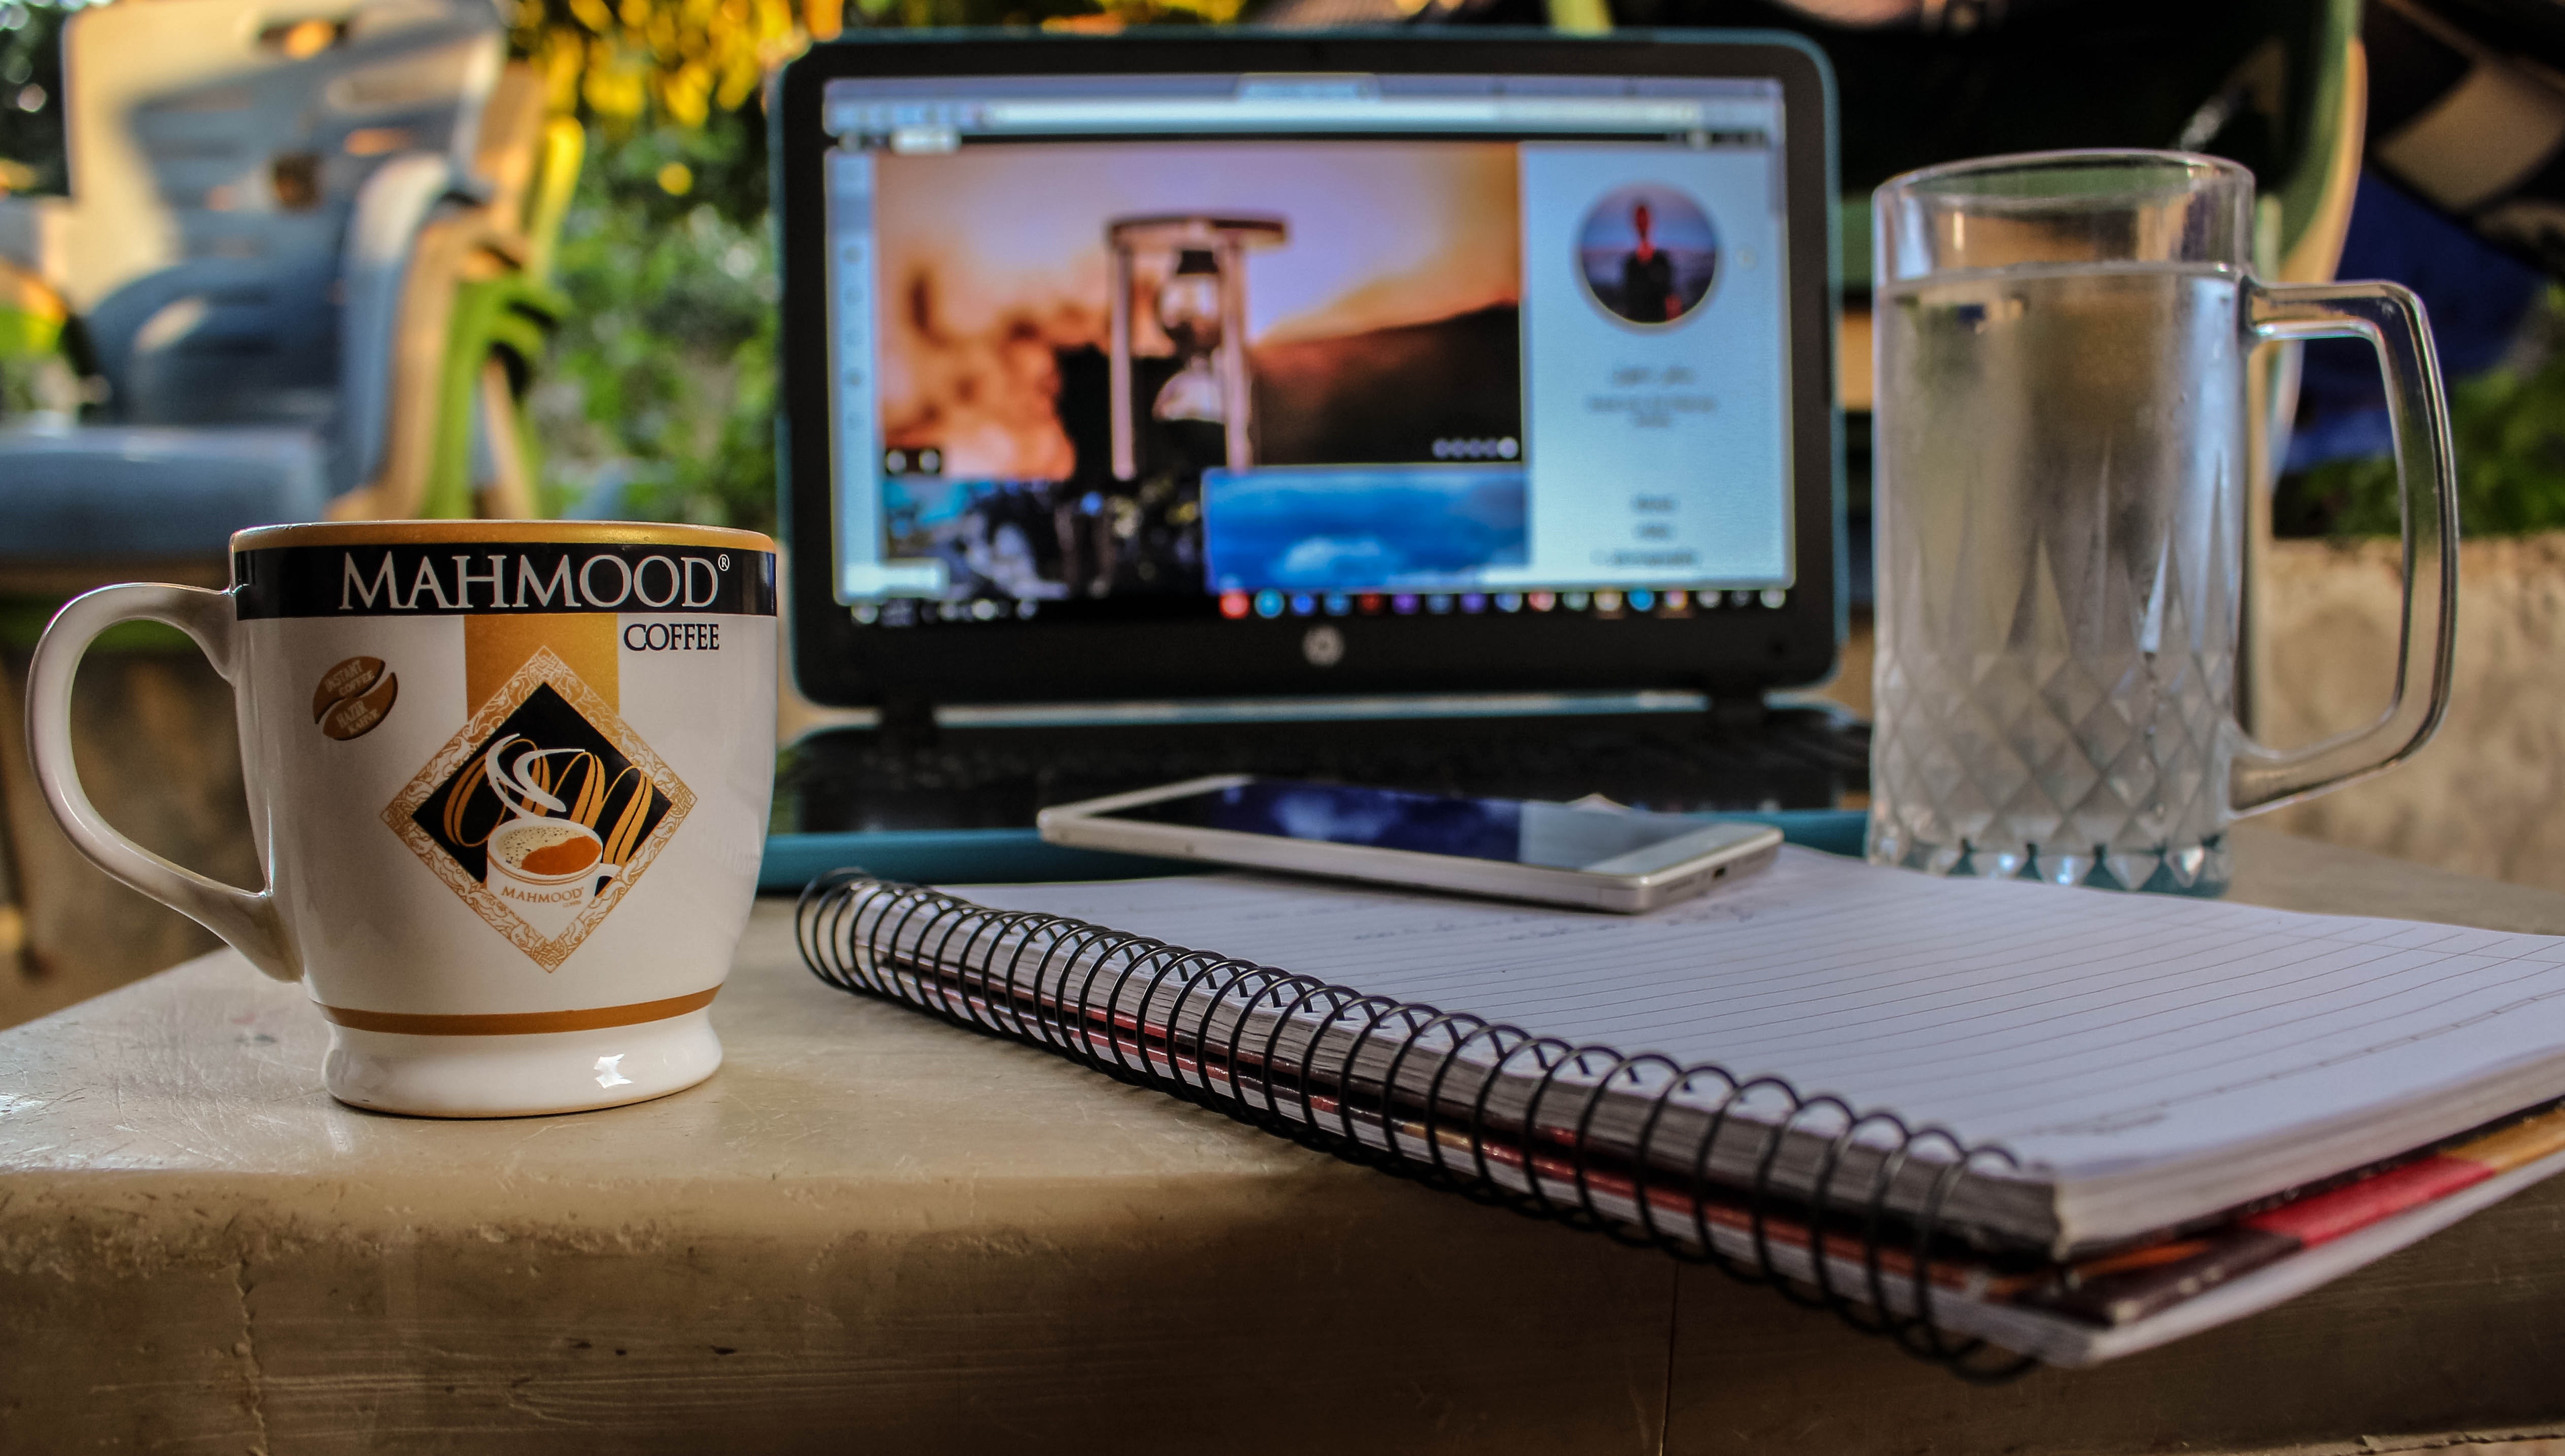
cup, drinkware, coffee cup, table, drink, electronic device, gadget, tableware, mug